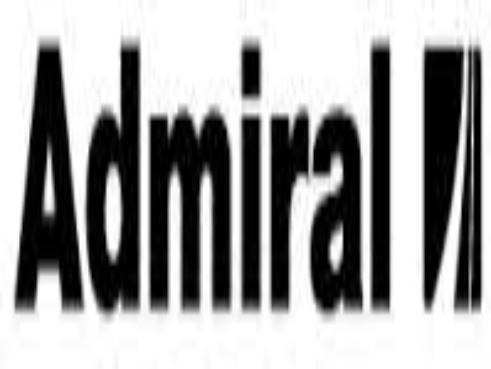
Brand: Admiral
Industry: Clothes